Down East Dickering

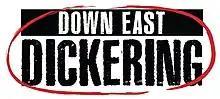

Down East Dickering is an American reality television series on the History Channel. The show, made by A&E Networks and filmed entirely in New England, premiered in 2014 and ran for two seasons, both of which filmed in 2014.